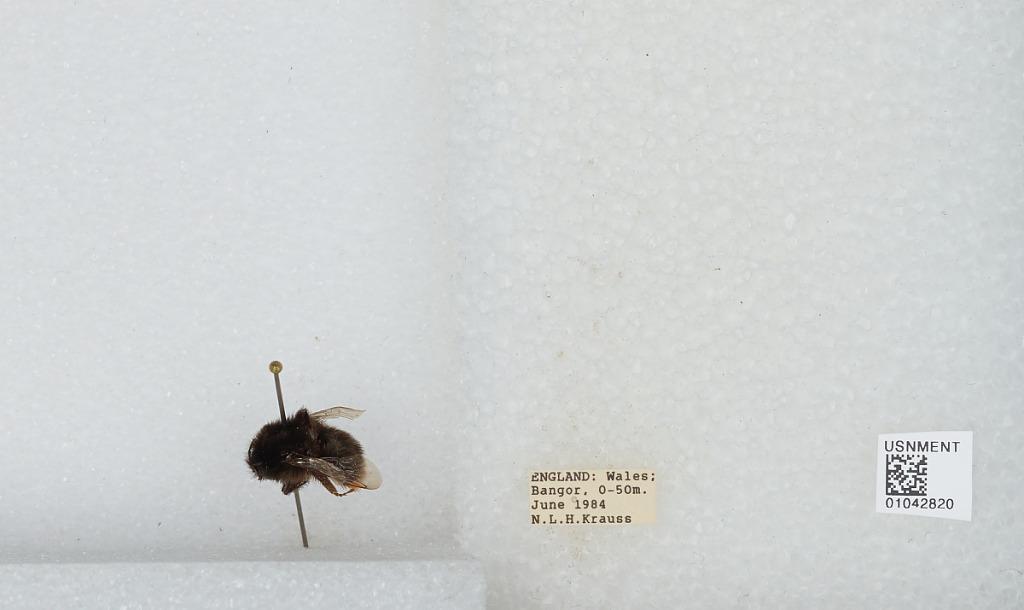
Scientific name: Bombus sp.
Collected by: N. Krauss
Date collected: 1984-6-
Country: United Kingdom
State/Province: Wales
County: Gwynedd
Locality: Bangor
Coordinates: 53.228, -4.128